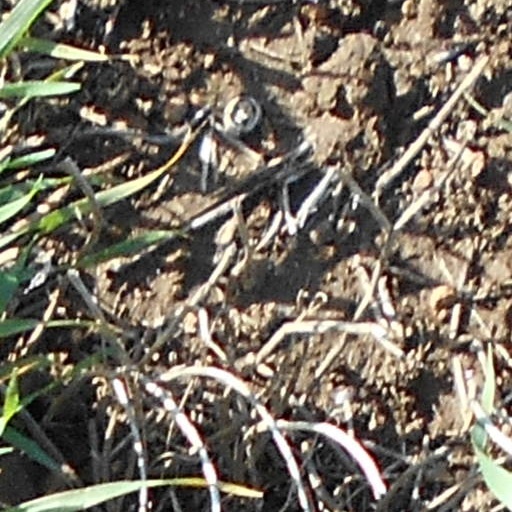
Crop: wheat